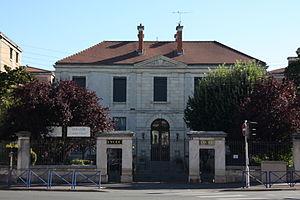
Bâtiments de Montluçon France This file was uploaded with Commonist.
Montluçon est une commune française située dans le centre de la France, sous-préfecture du département de l'Allier dans la région Auvergne-Rhône-Alpes.